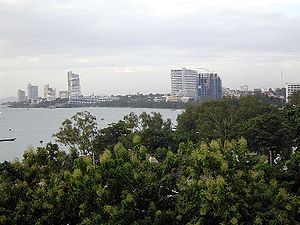
Pattaya
Udsigt over det nordlige Pattaya, efterår 2004.
Pattaya er en by i provinsen Chonburi i det østlige Thailand. Byens indbyggertal er 101.378. Pattaya er en kystby og ligger ud mod Siambugten. Flere andre byer ligger tæt ved, blandt andet Bang Lamung